Pritilata Waddedar

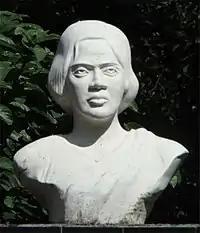
A bust of Waddedar at Pritilata Waddedar primary school, Chittagong

Bangladeshi writer Selina Hossain calls Pritilata an ideal for every woman. A trust named "Birkannya Pritilata Trust" ("Brave lady Pritilata Trust") has been founded in her memory. Pritilata's birthday is celebrated by the trust in different places of Bangladesh and India every year. The trust considers her to be "a beacon of light for women". The last end of Sahid Abdus Sabur Road to Mukunda Ram Hat of Boalkhali upazila in Chittagong has been named as Pritilata Waddedar Road. In 2012, a bronze sculpture of Pritilata Waddedar was erected in front of the Pahartali Railway School, adjacent to the historical European Club.